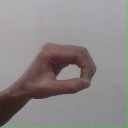
अक्षर: औ